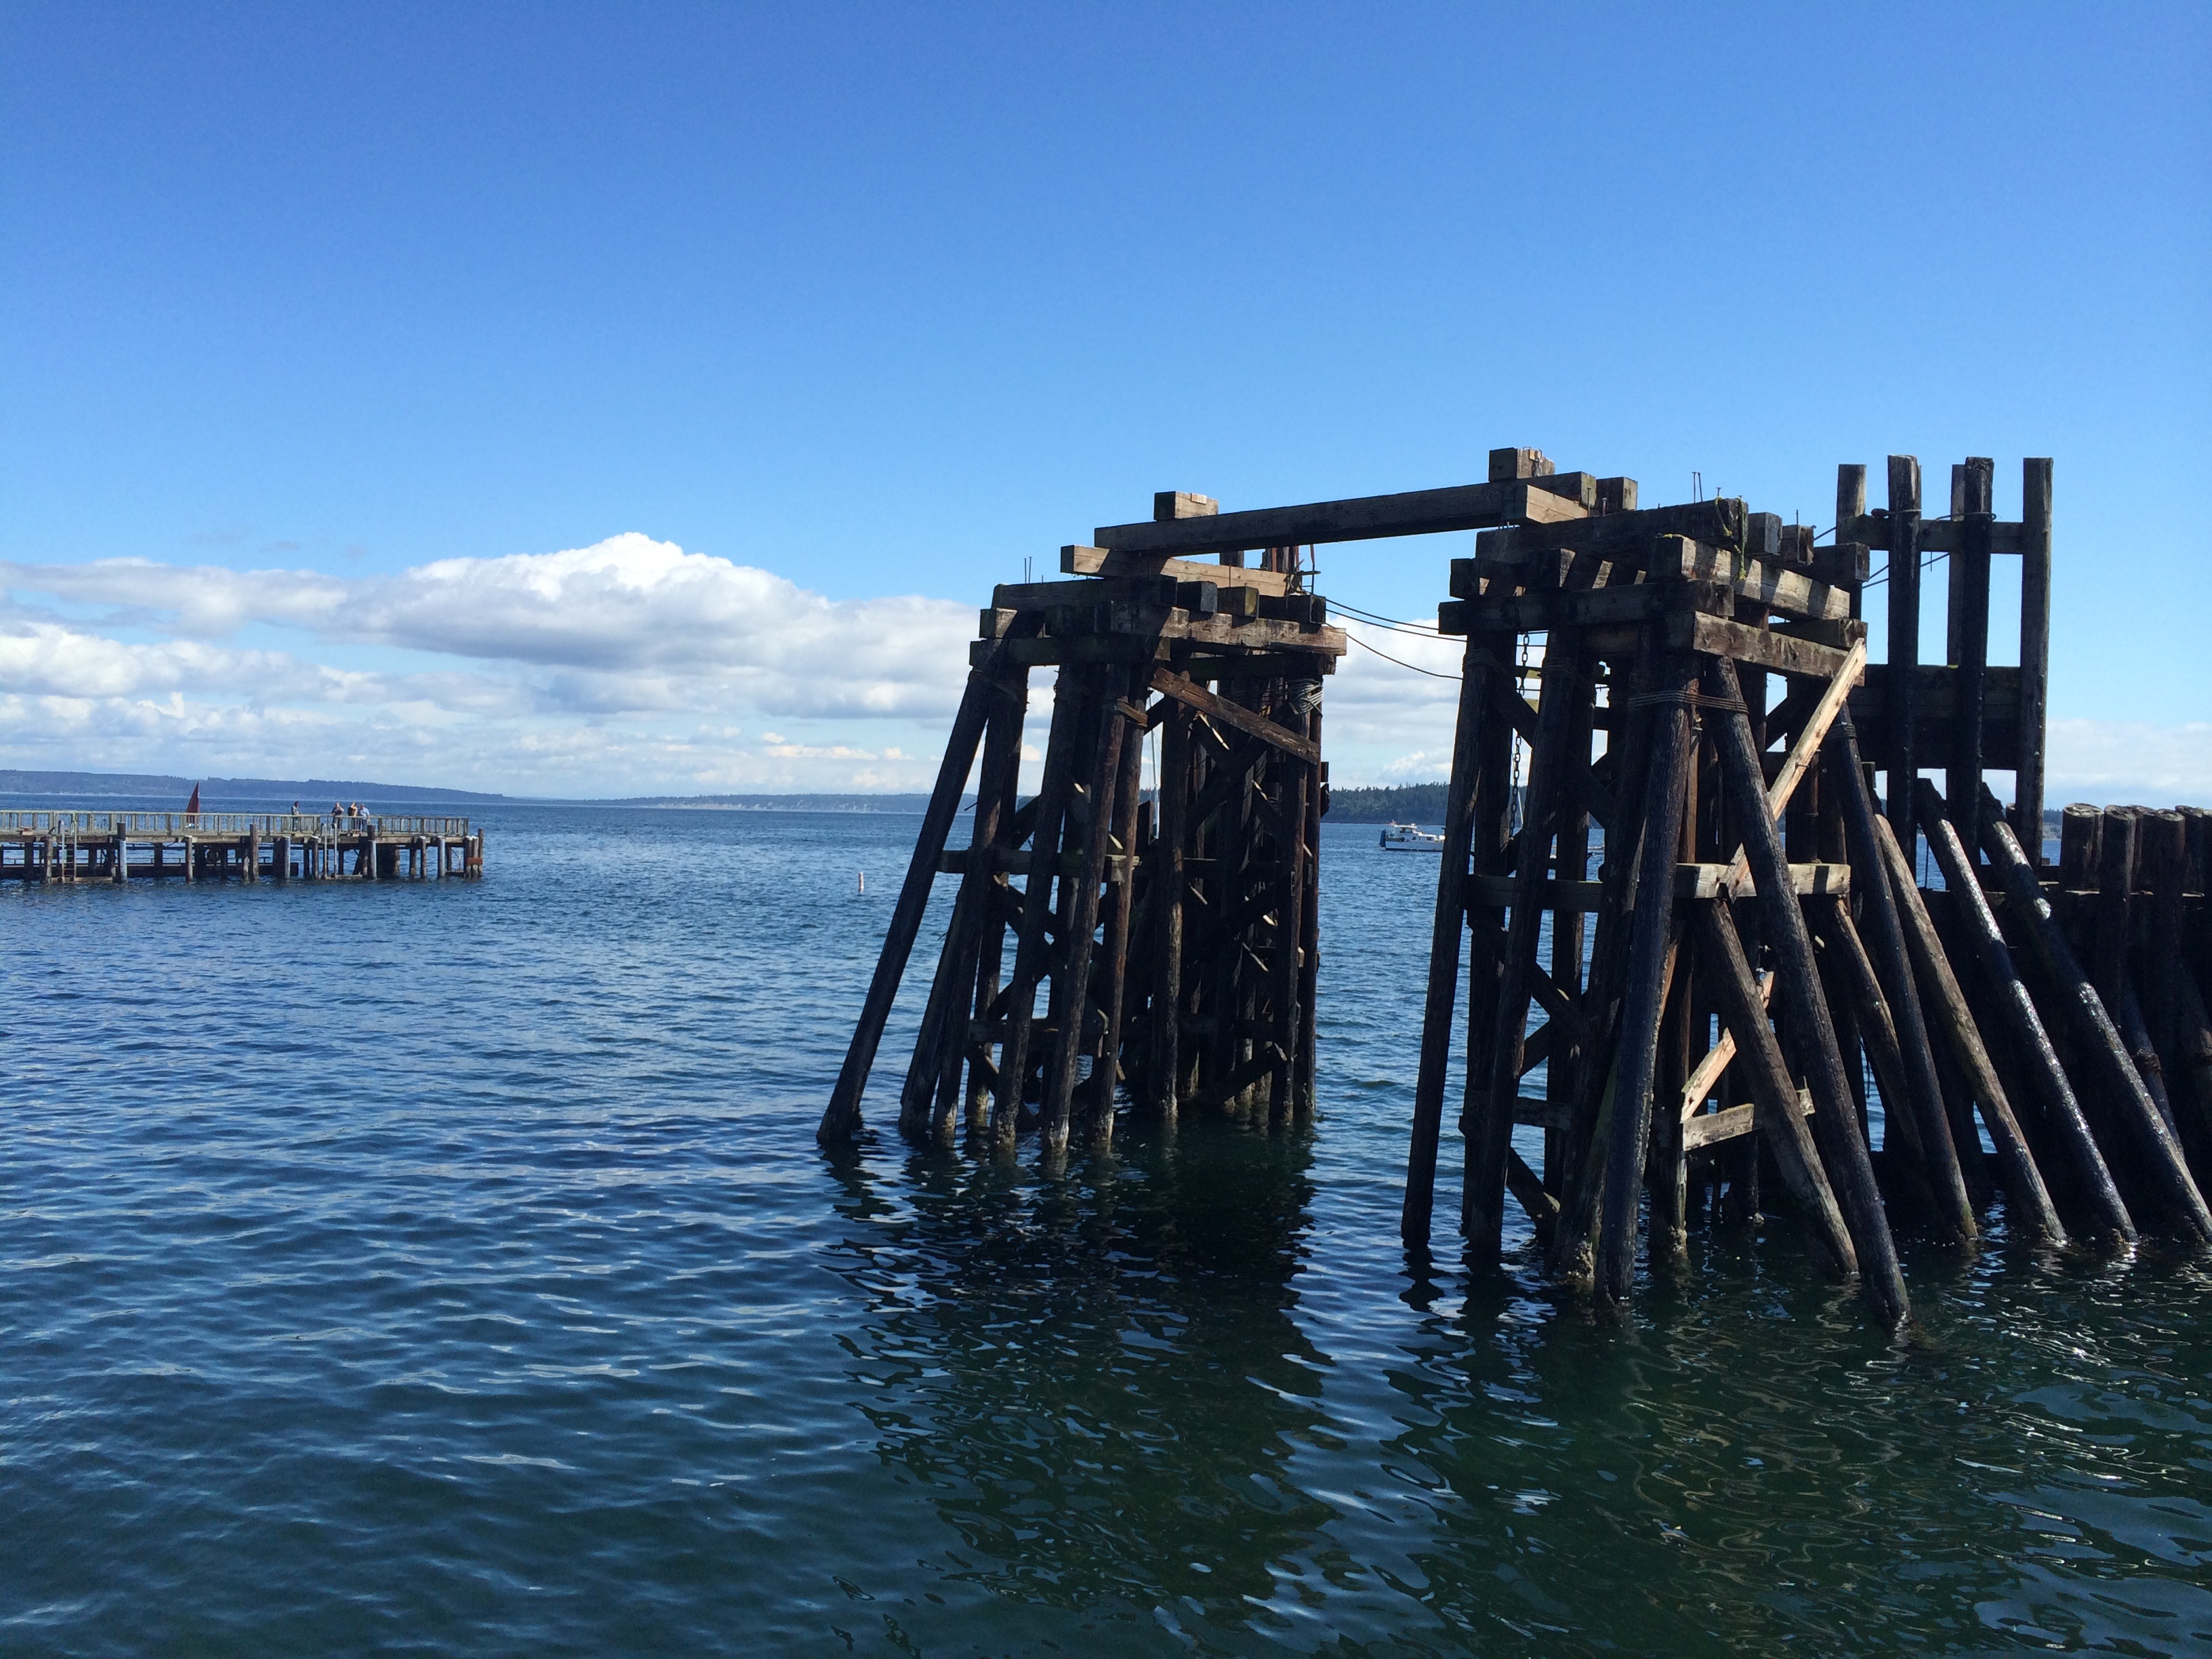
sea, coast, ocean, dock, shore, pier, vehicle, scenic, scenery, pacific, washington state, port town, abandoned pier, old pier, wooden pier